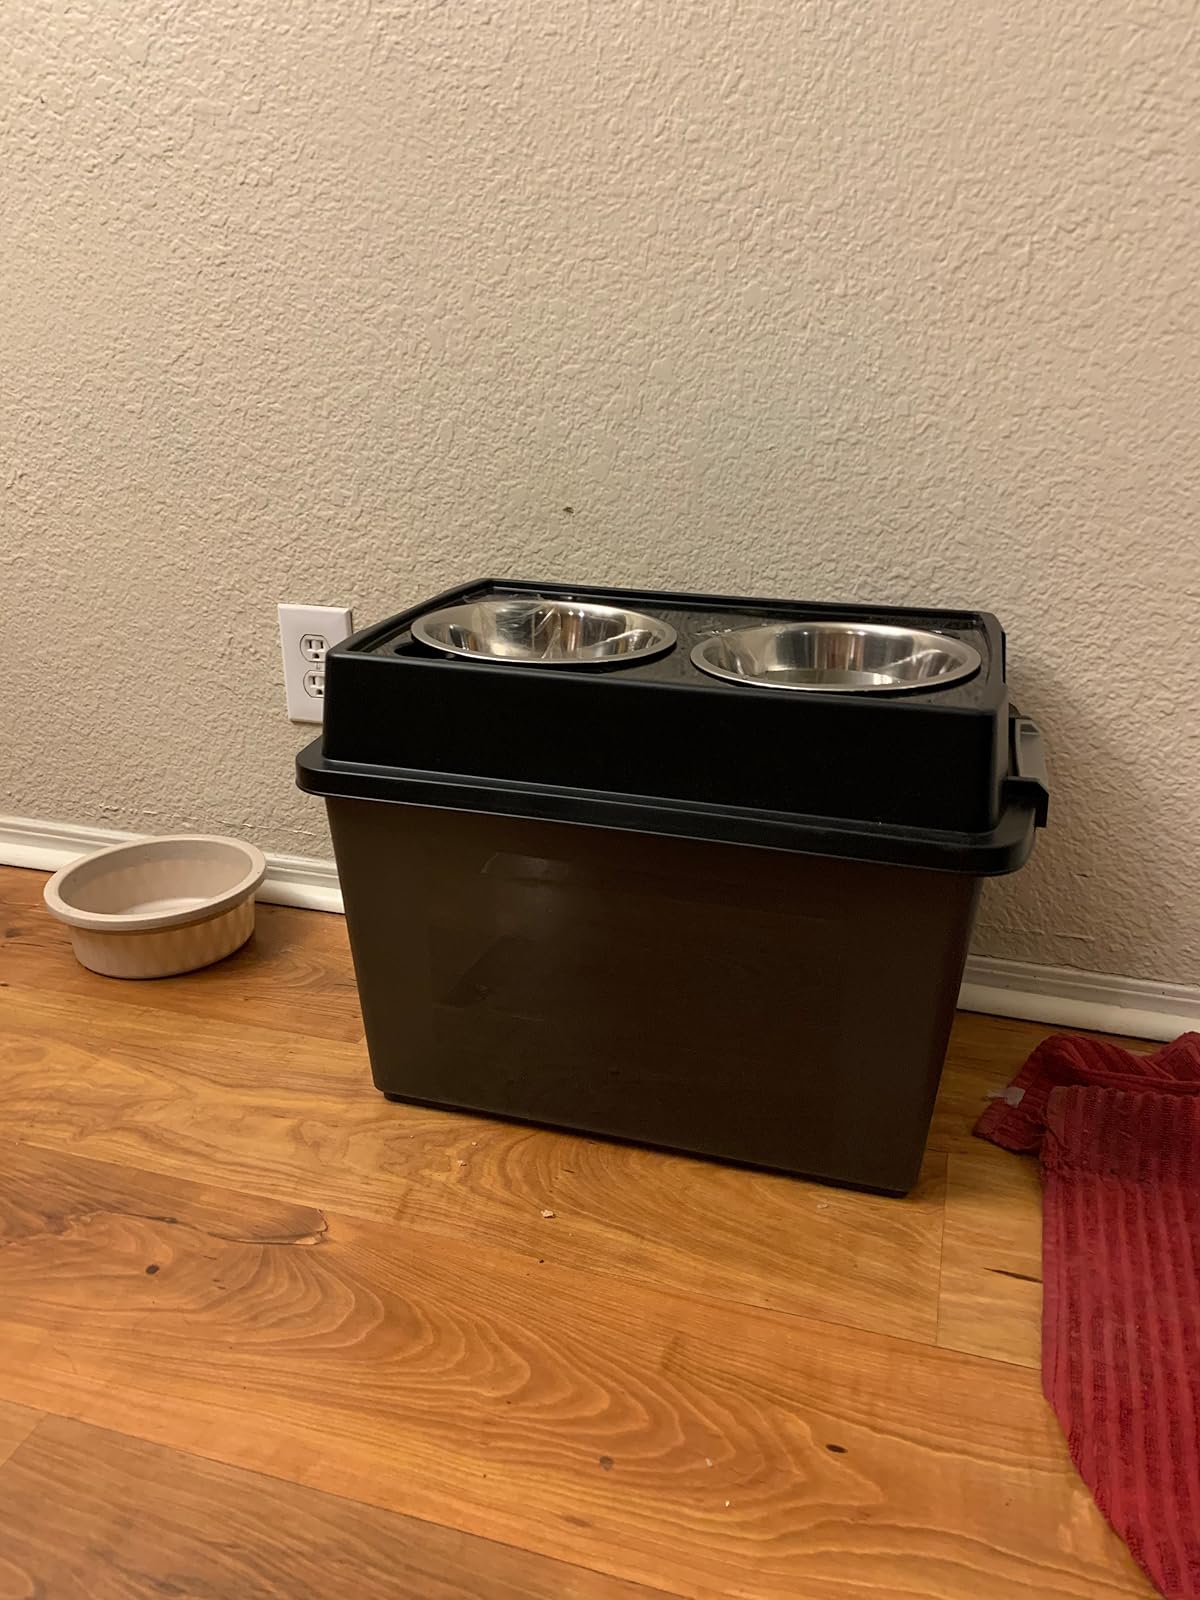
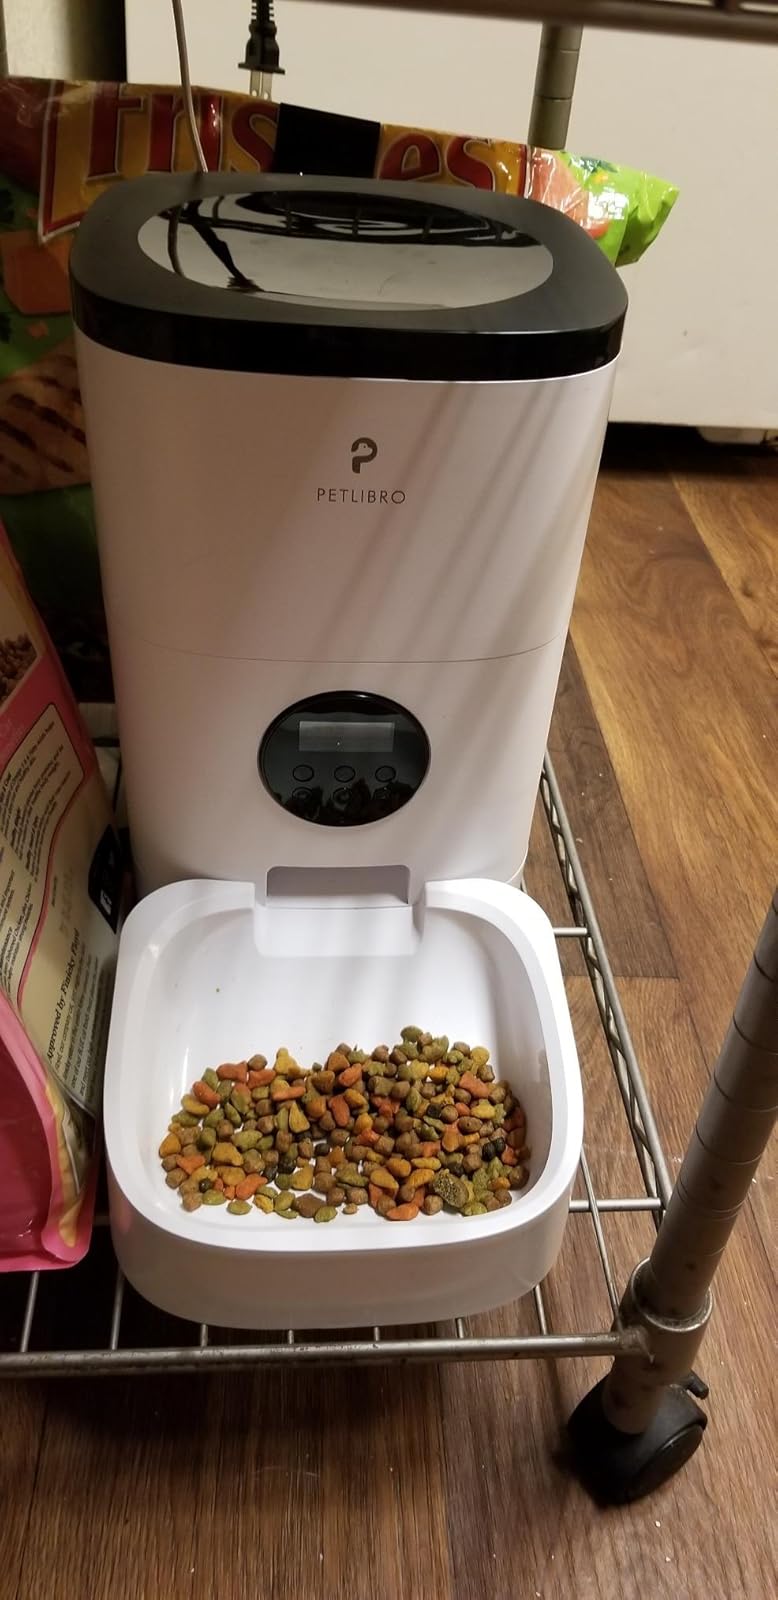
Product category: items_feeder
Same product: no